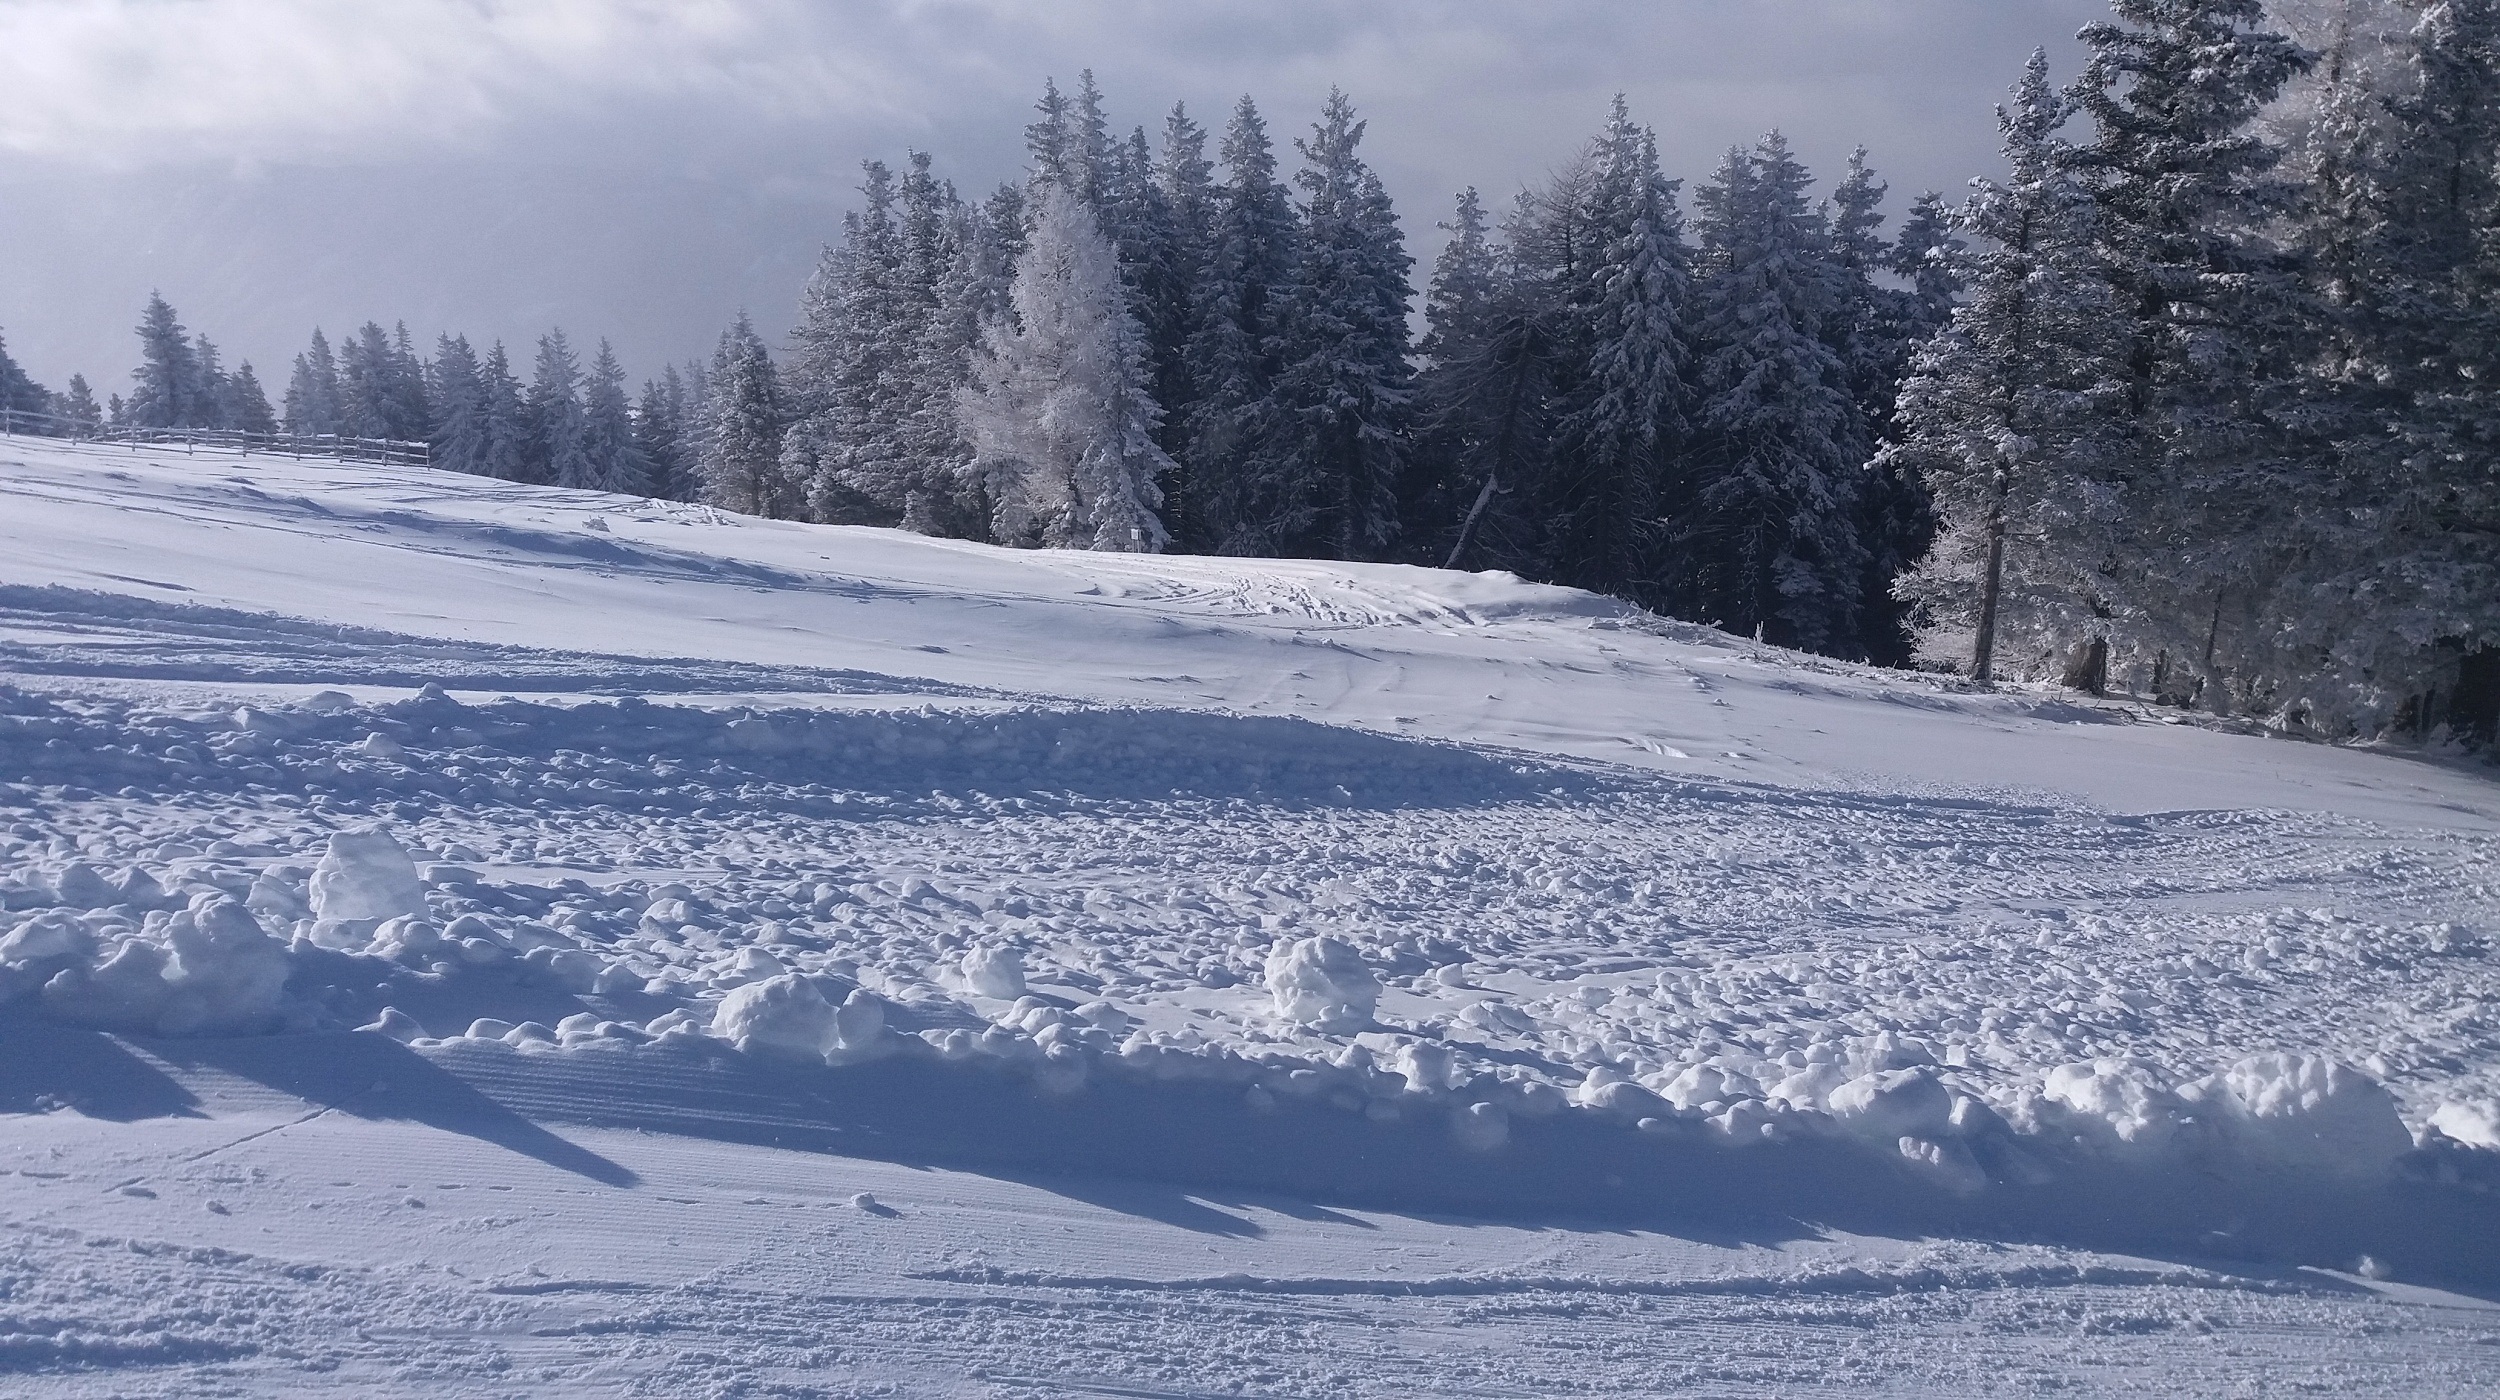
nature, mountain, snow, winter, mountain range, recreation, weather, skiing, season, sports equipment, austria, winter sport, mountains, alps, ski, footwear, piste, freezing, skis, snowy alps, winter holidays, the cable car, nordic skiing, ski equipment, patscherkofel, geological phenomenon, austrian alps, igls patscherkofel, igls, ski snowboard